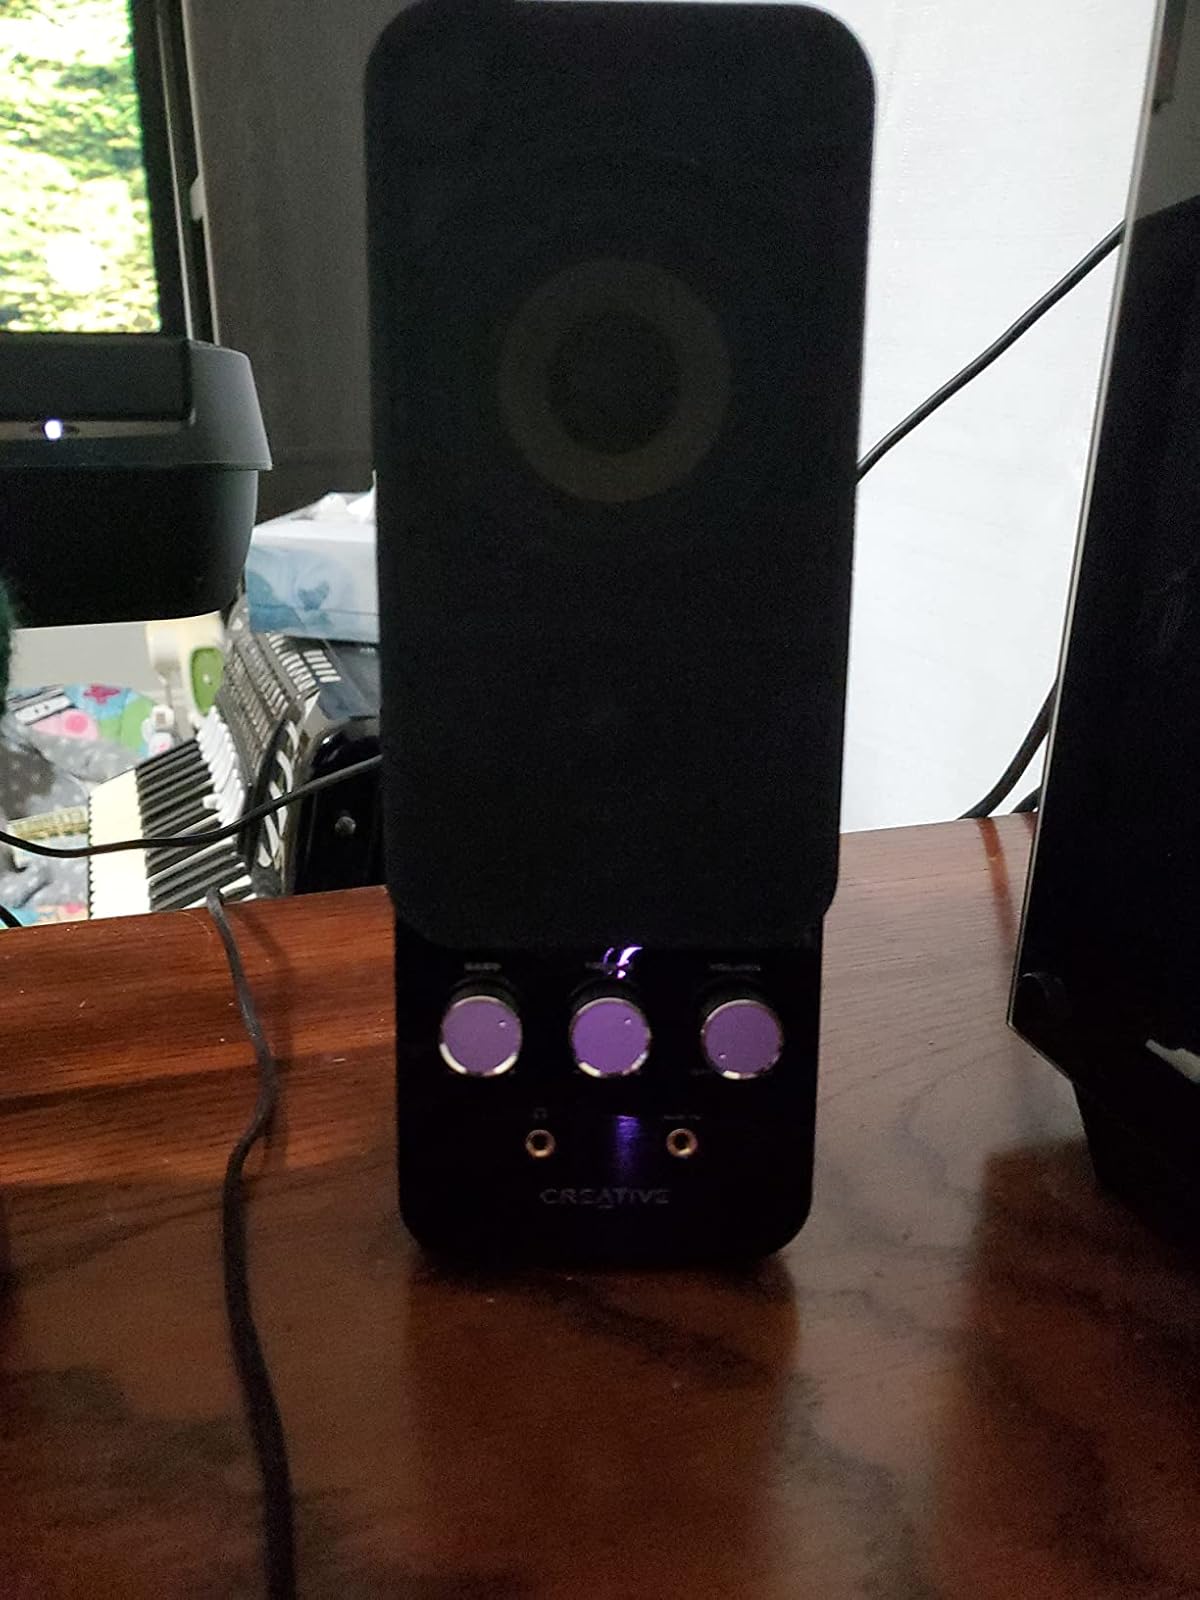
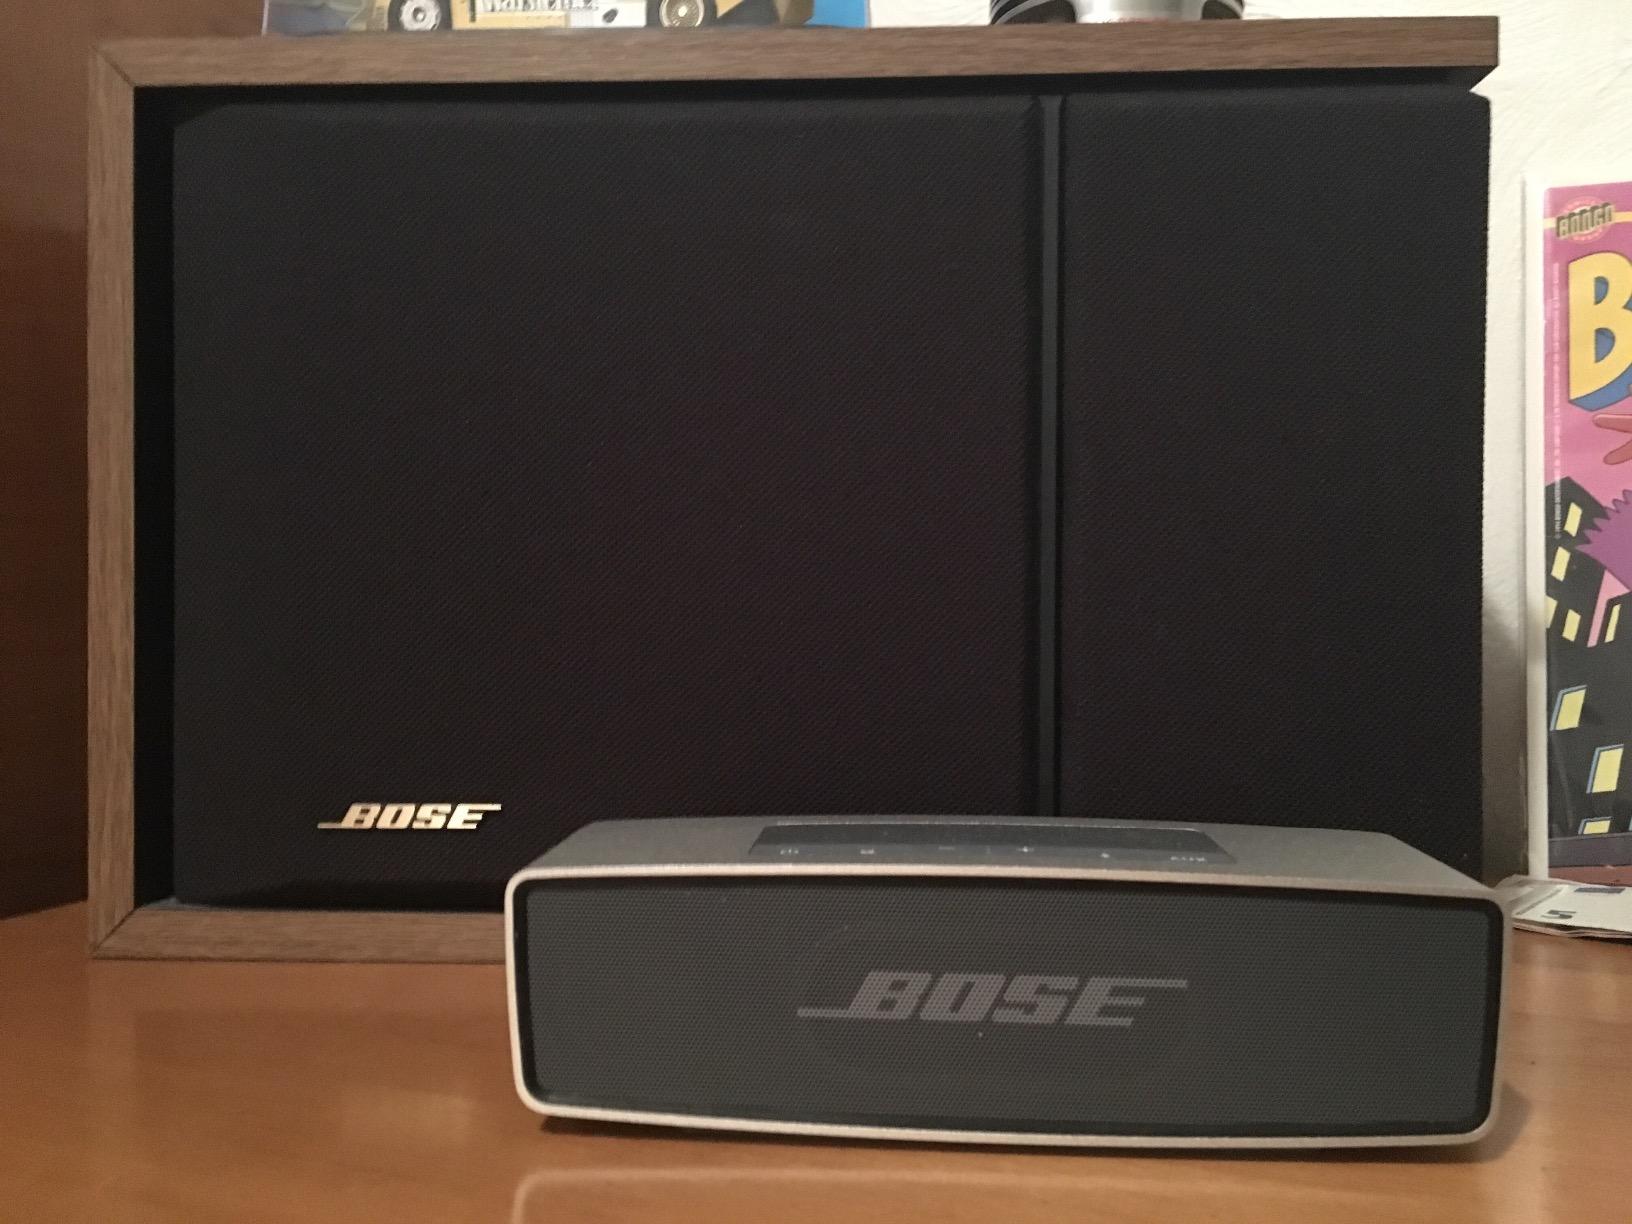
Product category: speaker
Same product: no